Adam Grzymała-Siedlecki

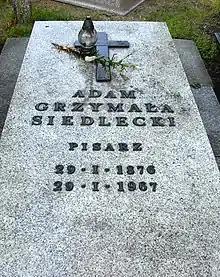
Adam Grzymała-Siedlecki's tombstone

In 1961, he received the title of Honorary director of the Polski Teatr in Bydgoszcz, commemorating the 65th anniversary of his first writing and the 50th anniversary of his theatrical career.